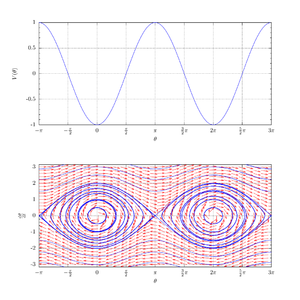
Un portrait de phase est une représentation géométrique des trajectoires d'un système dynamique dans l'espace des phases : à chaque ensemble de conditions initiales correspond une courbe ou un point.